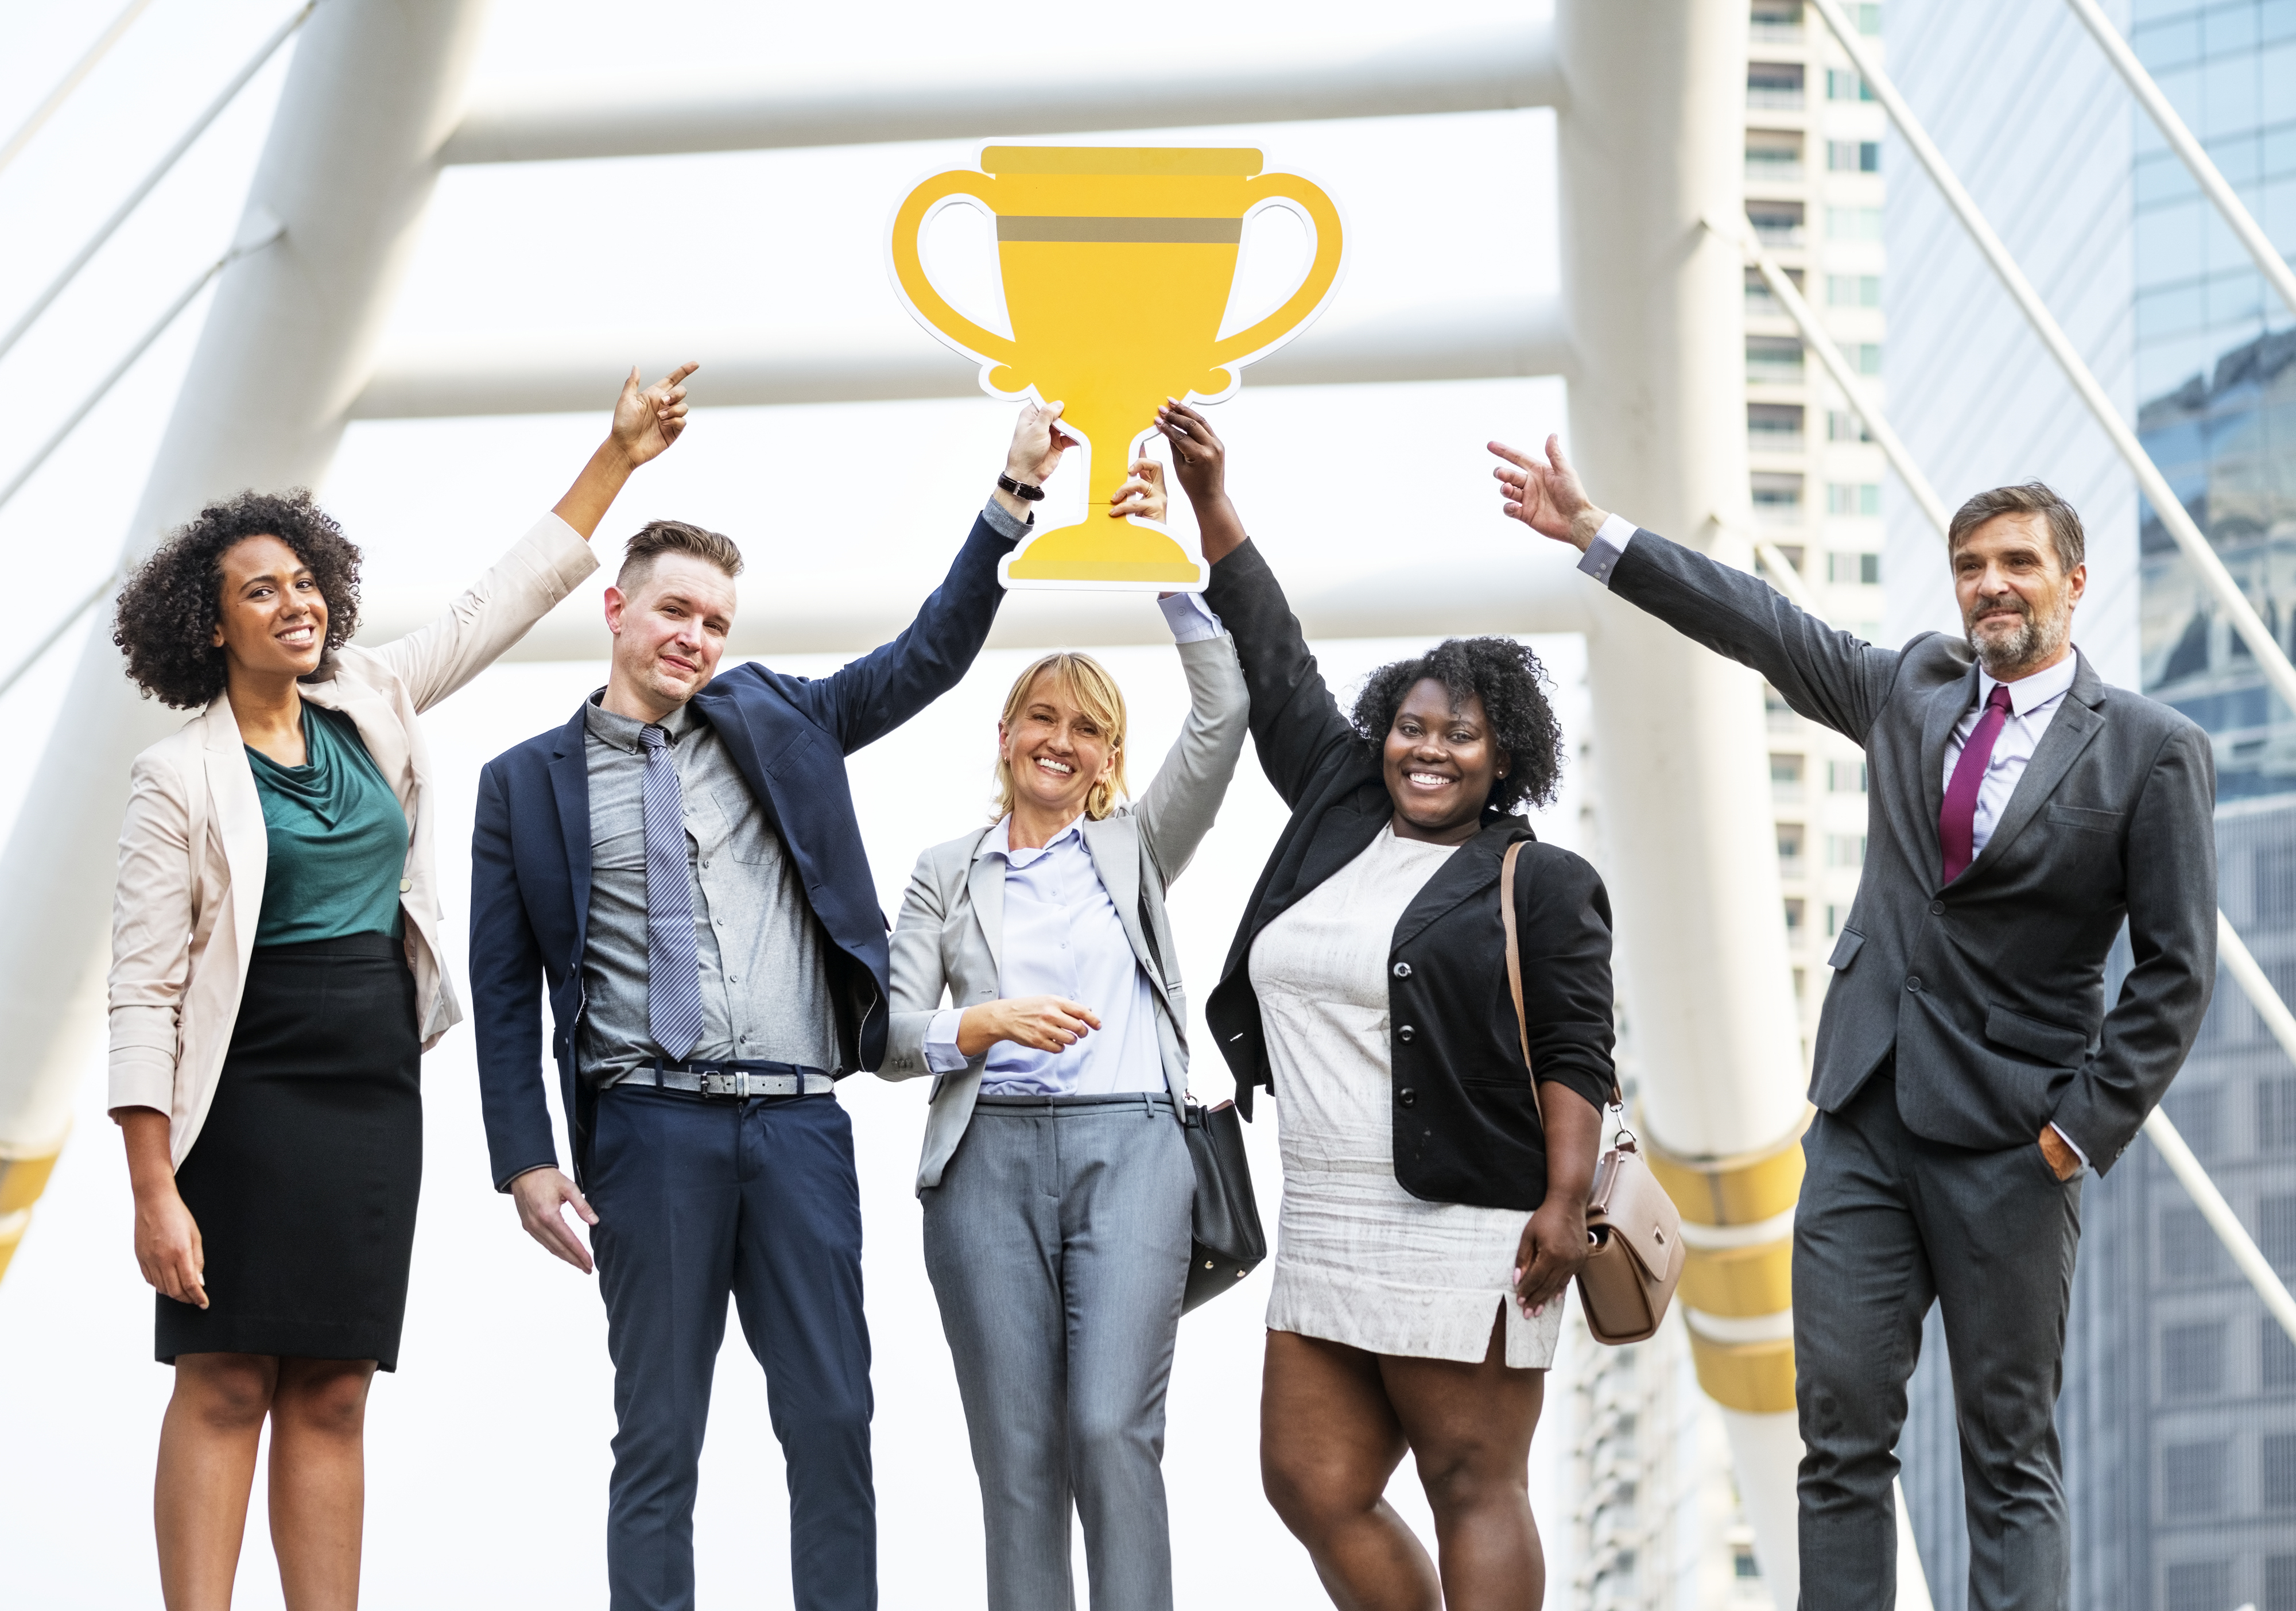
achievement, african, african american, arms raised, bangkok, black, bridge, business, business district, business people, businessmen, businesswomen, caucasian, cbd, celebrating, celebration, chongnonsi, city, city center, colleagues, corporate, diverse, diversity, downtown, expatriates, expats, happiness, happy, holding, hugging, joyful, laughing, office worker, opportunity, people, sathorn, smiling, success, successful, team, team building, teamwork, together, togetherness, urban, westerner, win, winner, winning, social group, public relations, businessperson, energy